Nazareth Hall Preparatory Seminary

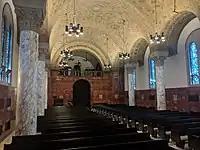

Timothy Crowley was the first rector of the seminary from 1923 to 1935. In its first year, there were 125 students. In the early years, the school struggled financially, operating at a deficit according to a 1929 report. Dowling was nevertheless resistant to hearing any criticism of his project, and furnished a personal suite at the school for his frequent retreats and visits there. As one priest of the archdiocese stated: "Nazareth Hall was the apple of his eye and woe betide the priest or layman who dared to utter an uncomplimentary syllable about the institution, its architecture, purpose, faculty or product. Every other institution in the archdiocese was a stepchild, seldom visited except officially."